Maccabi Haifa F.C.

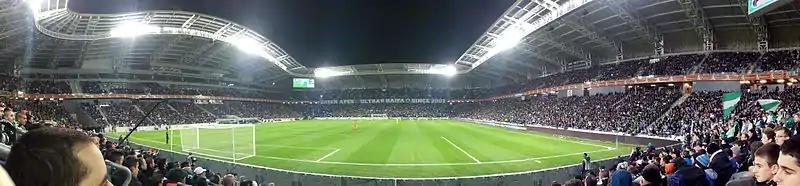
Sammy Ofer Stadium

Kfar Galim training facility is a training ground for Maccabi Haifa. It is located in Kfar Galim village.